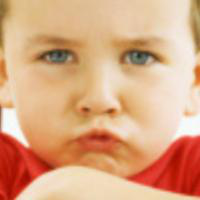
Age group: age 01-10